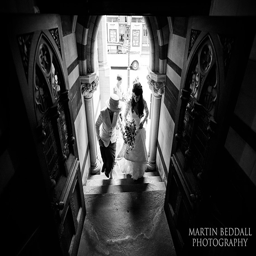
bride arrives for the wedding